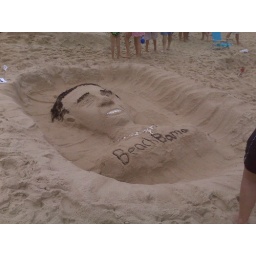
he's everywhere, even in the annual atlantic beach sand castle contest